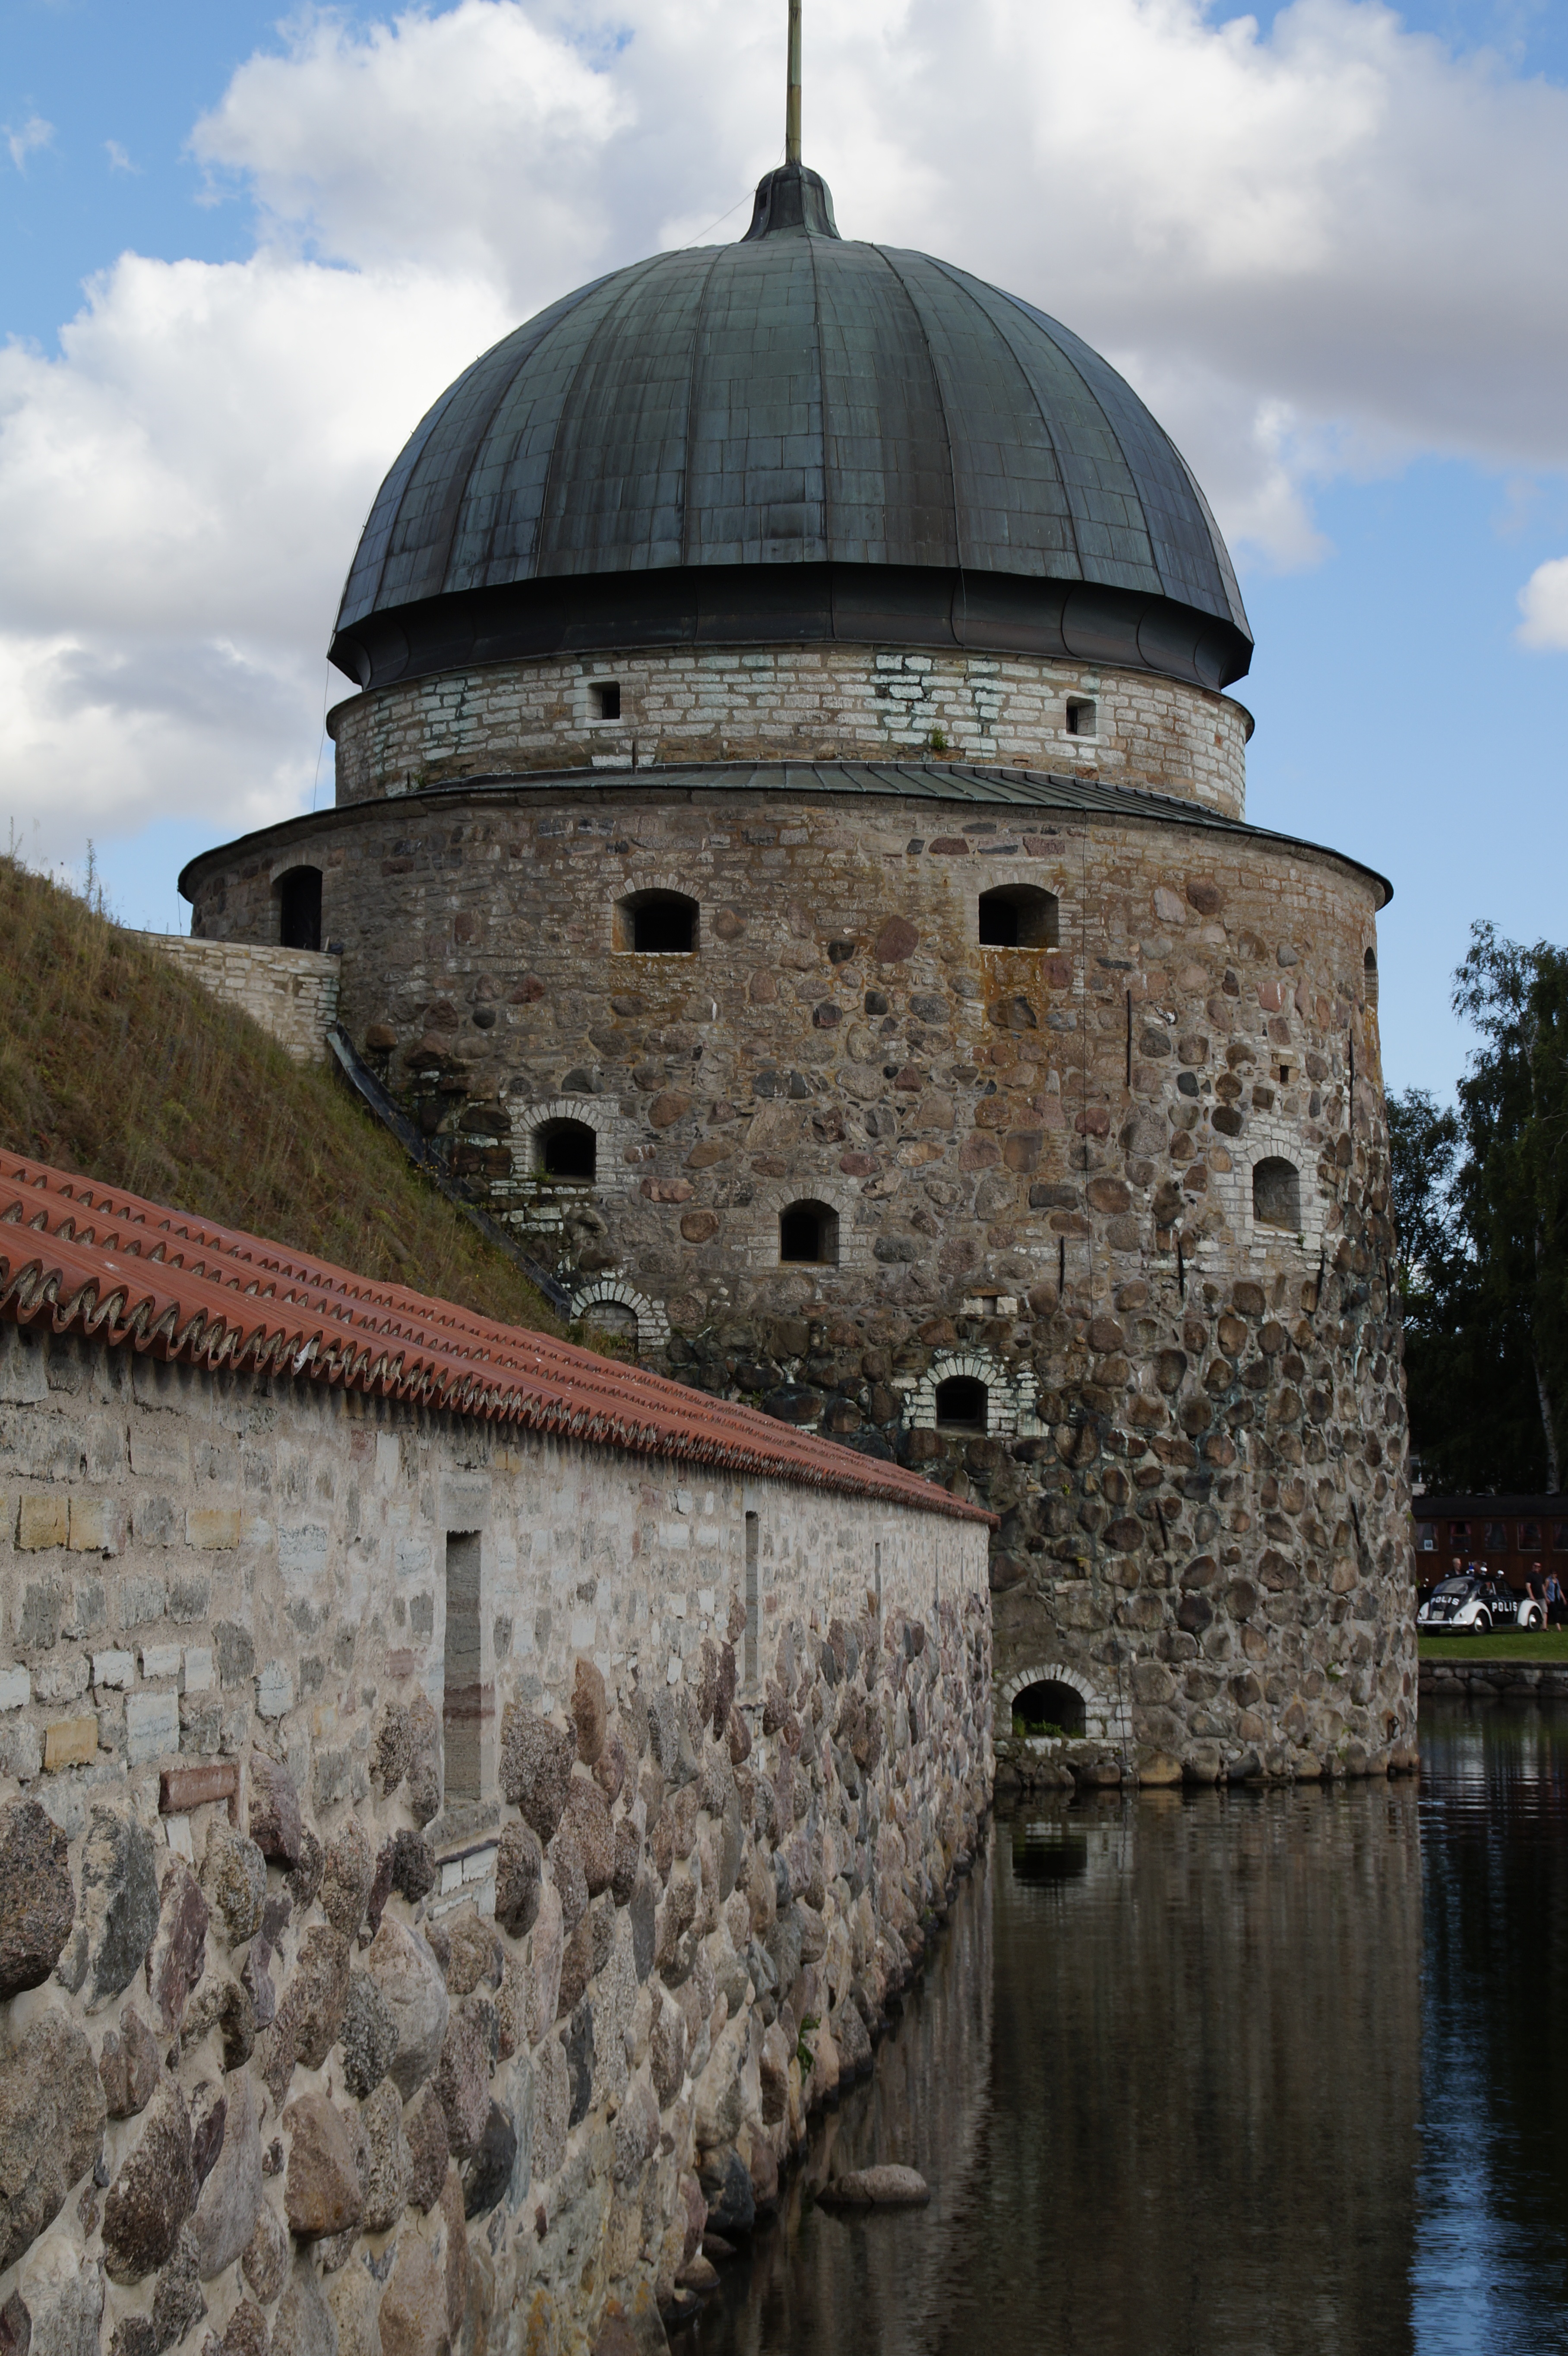
building, tower, castle, fortification, waterway, place of worship, sweden, moat, castle tower, v ttern, vadstena